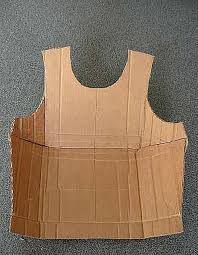
Label: cardboard